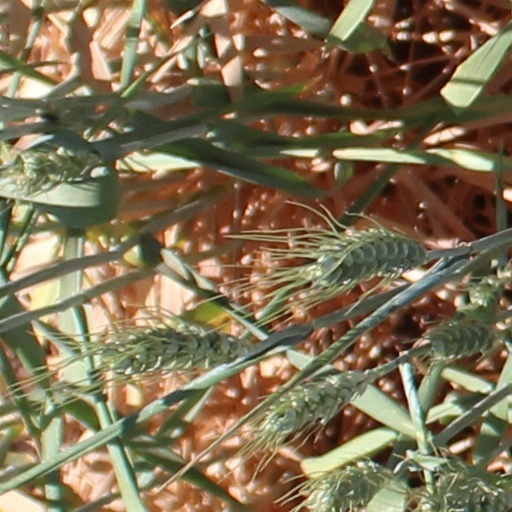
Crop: wheat